Hippeis

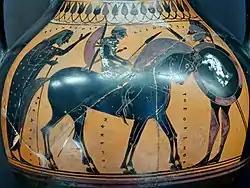
Fully armed "Hippeus". Attic black-figure amphora, 550–540 BC (Louvre)

The number of horsemen dispatched was determined by the decree of the popular assembly. Every horseman received equipment money on joining and a subsidy for keeping a groom and two horses; this grew to be an annual grant from the state, amounting to forty talents, but regular pay was only given in the field.